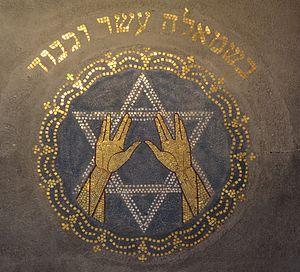
Le salut vulcain est, dans l'univers de Star Trek, un geste de la main consistant en une main levée, paume en avant avec les doigts écartés entre le majeur et l'annulaire en forme de « V » et avec le pouce étendu.